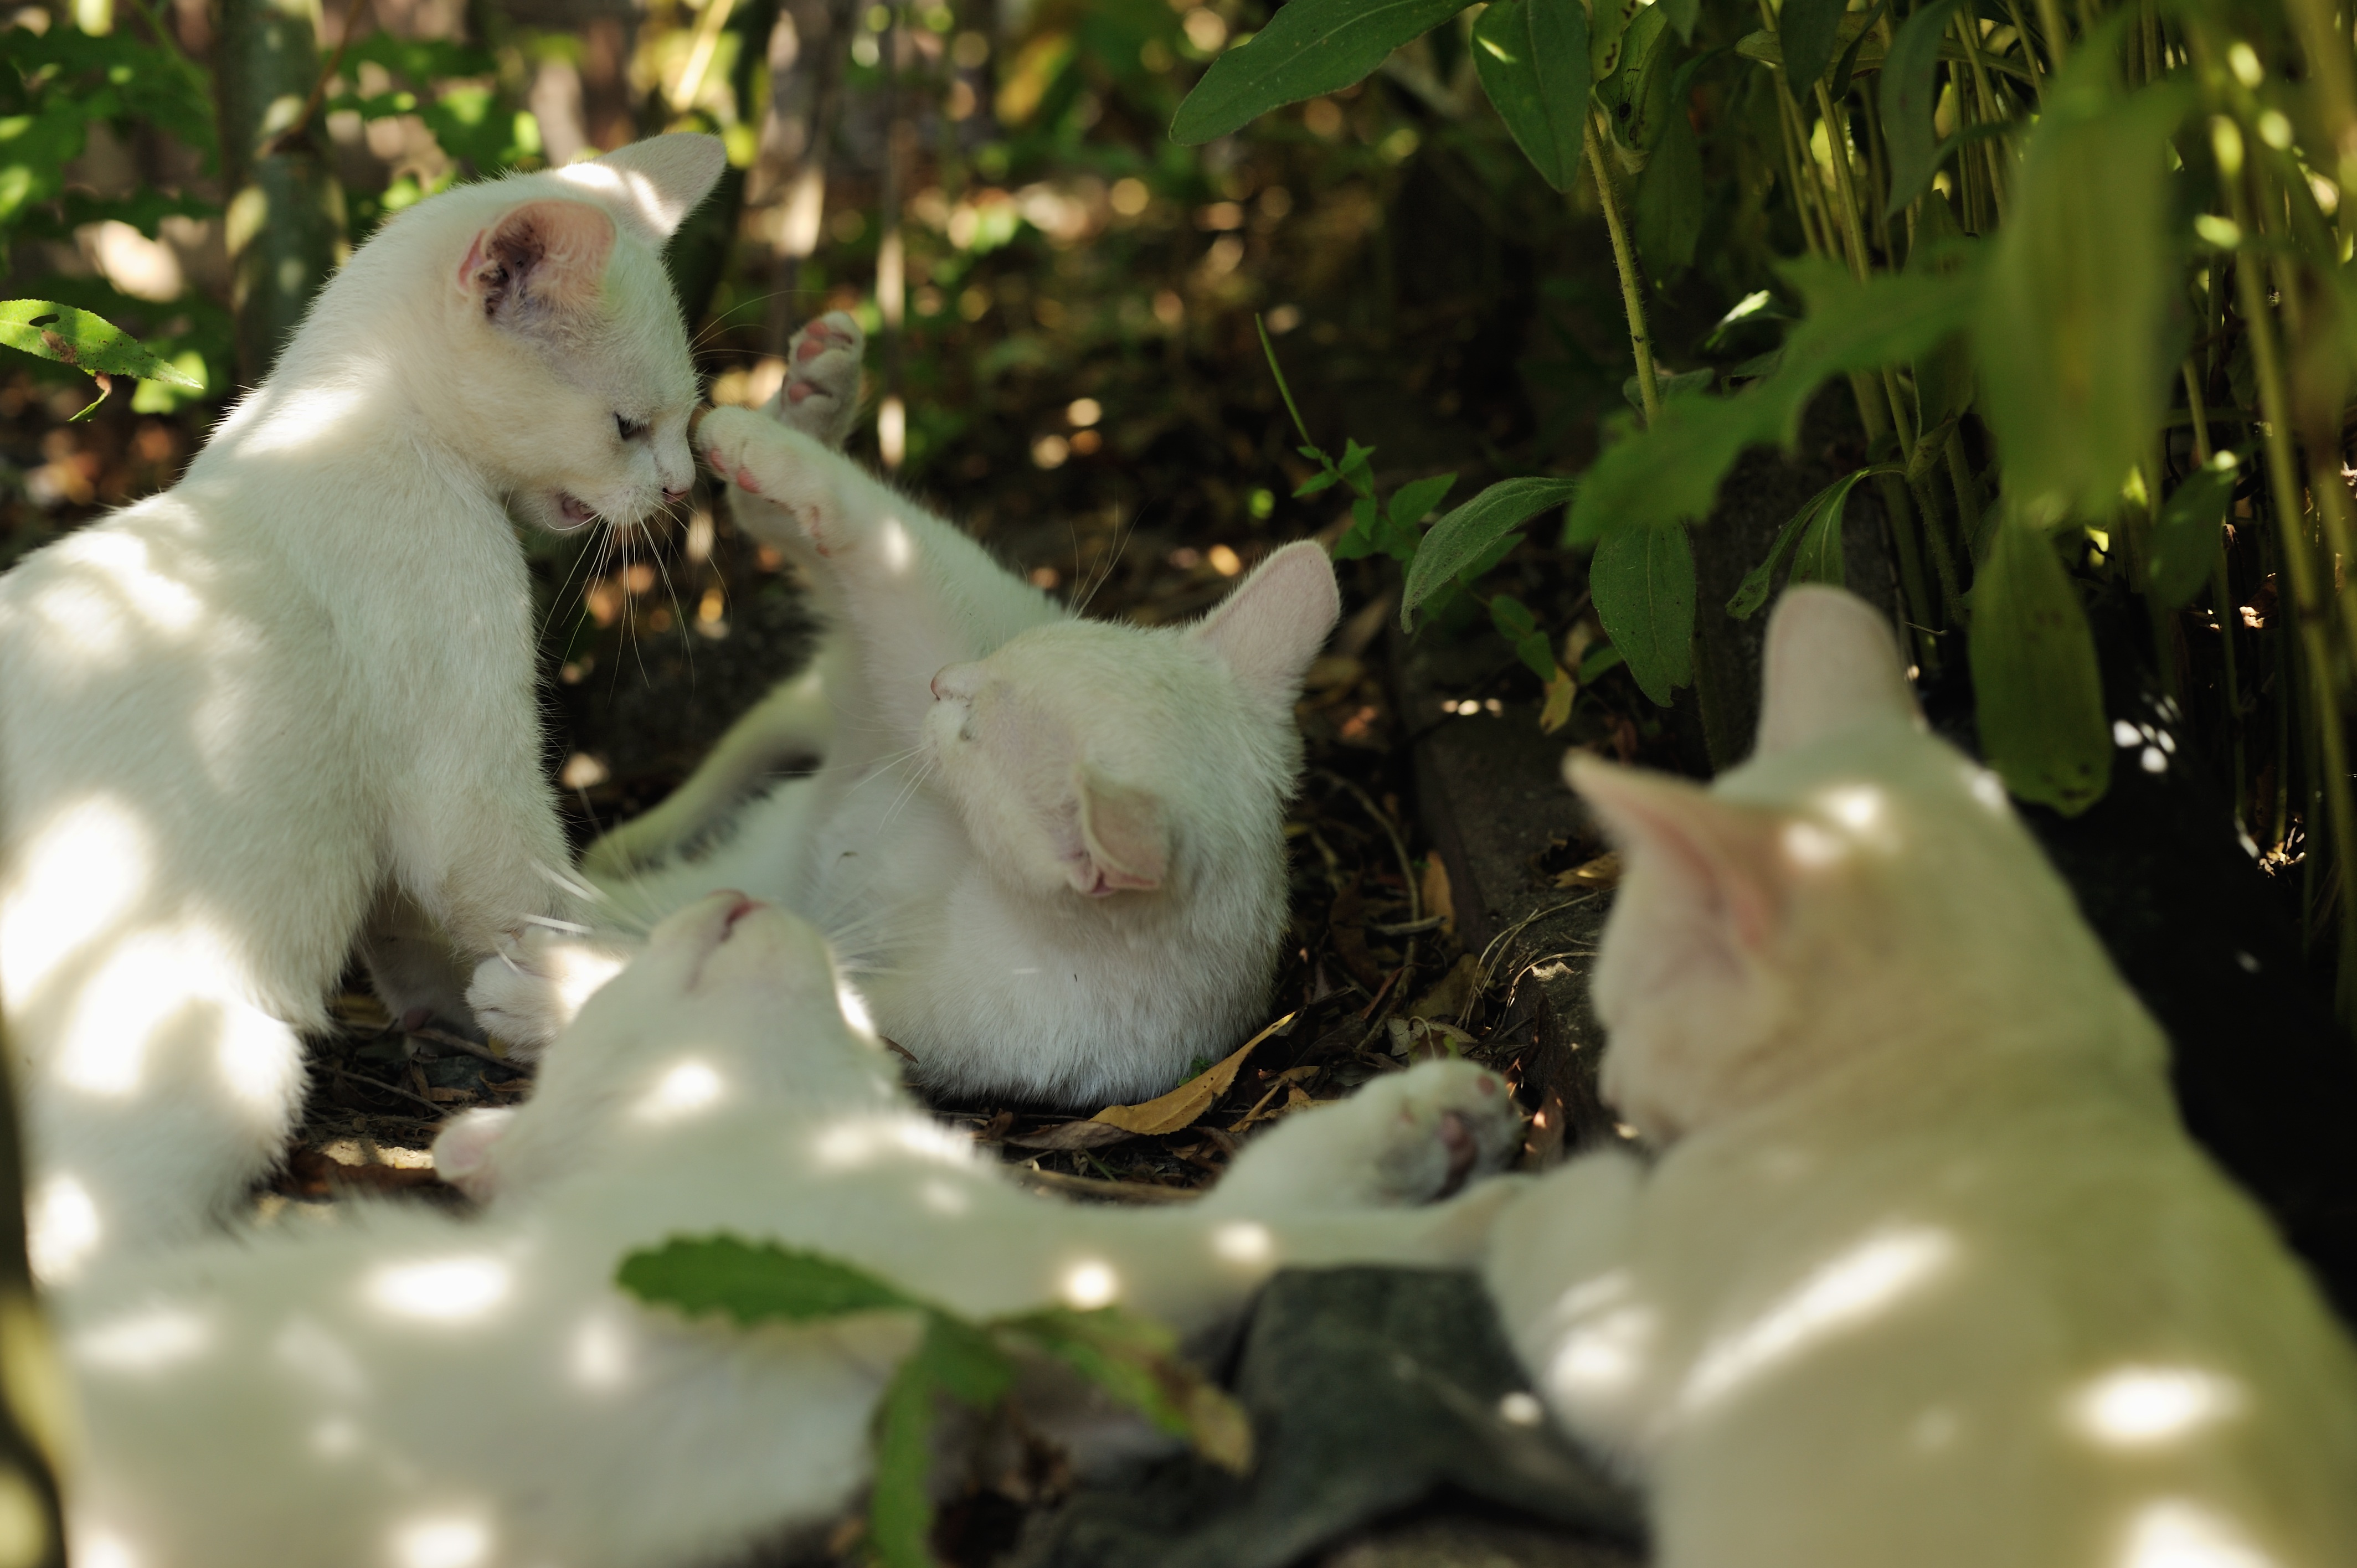
play, flower, summer, green, cat, peace, mammal, relaxation, vertebrate, comfort, kittens, terrier, siblings, macro photography, children play, ro, play and learning, combat training, white lovely kitties, out in the country, peaceful hideaway